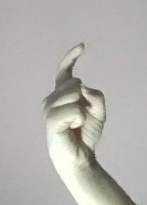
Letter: ra